Answer in natural language. Which object is closer to the camera taking this photo, Doorframe (highlighted by a blue box) or black modern high-back chair (highlighted by a green box)? Choose between the following options: black modern high-back chair (highlighted by a green box) or Doorframe (highlighted by a blue box)
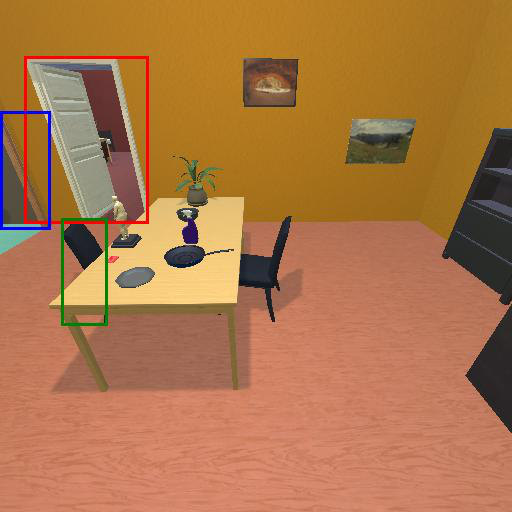
<answer>black modern high-back chair (highlighted by a green box)</answer>